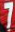
Number: 7